Residential colleges of Yale University

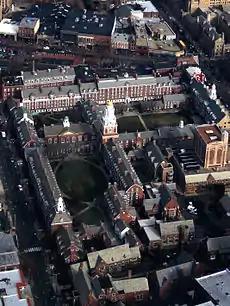
The campuses of Davenport College (above) and Pierson College (below), Yale's two Georgian Revival colleges

Yale University has a system of fourteen residential colleges with which all Yale undergraduate students and many faculty are affiliated. Inaugurated in 1933, the college system is considered the defining feature of undergraduate life at Yale College, and the residential colleges serve as the residence halls and social hubs for most undergraduates. Construction and programming for eight of the original ten colleges were funded by educational philanthropist Edward S. Harkness. Yale was, along with Harvard, one of the first universities in the United States to establish a residential college system.